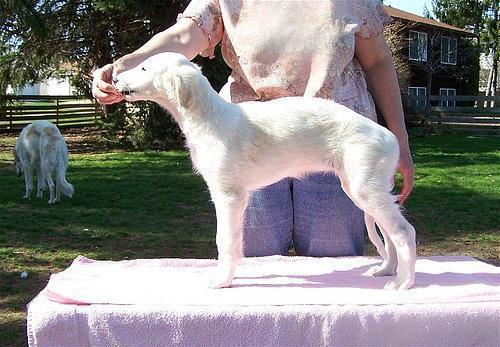
borzoi